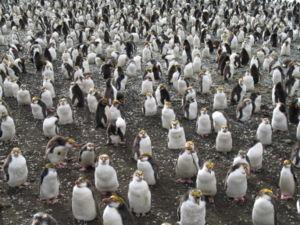
Les oiseaux de l'Île Macquarie sont représentés, de manière non surprenante pour une île océanique isolée, essentiellement par des populations d'oiseaux de mer.